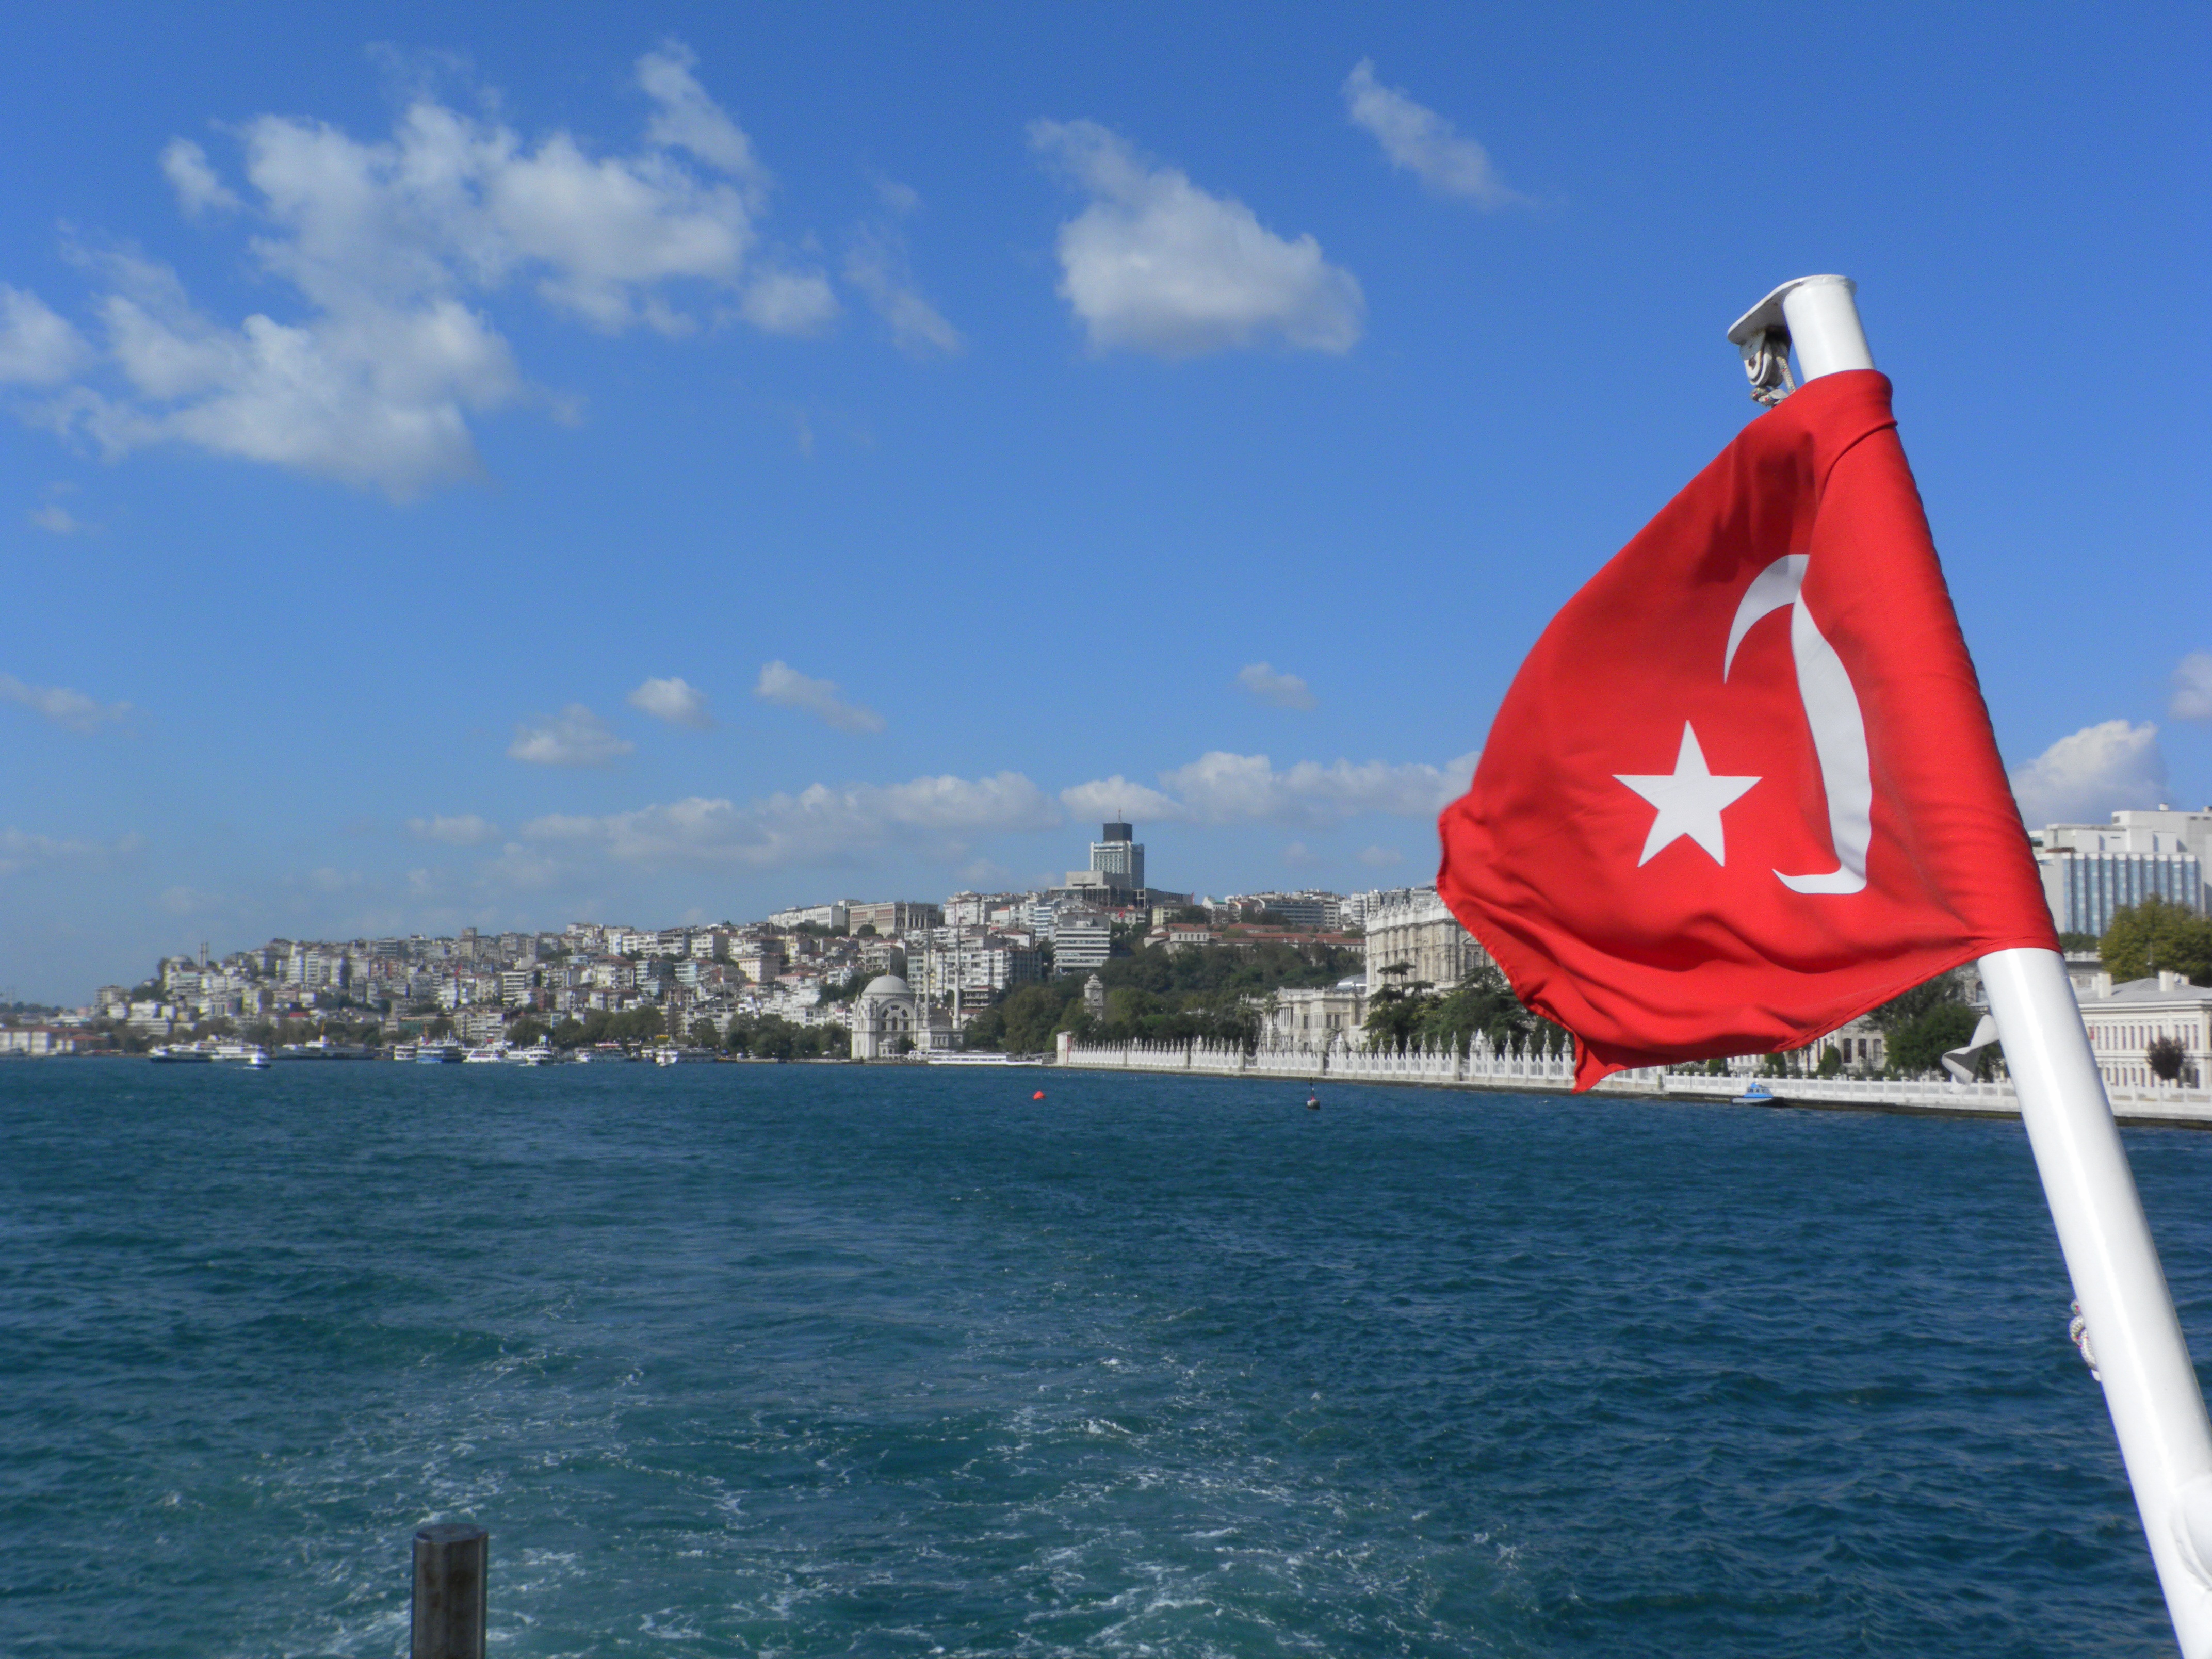
sea, boat, wind, vehicle, sailing, sailboat, sail, turkey, istanbul, bosphorus, turkish flag, windsports